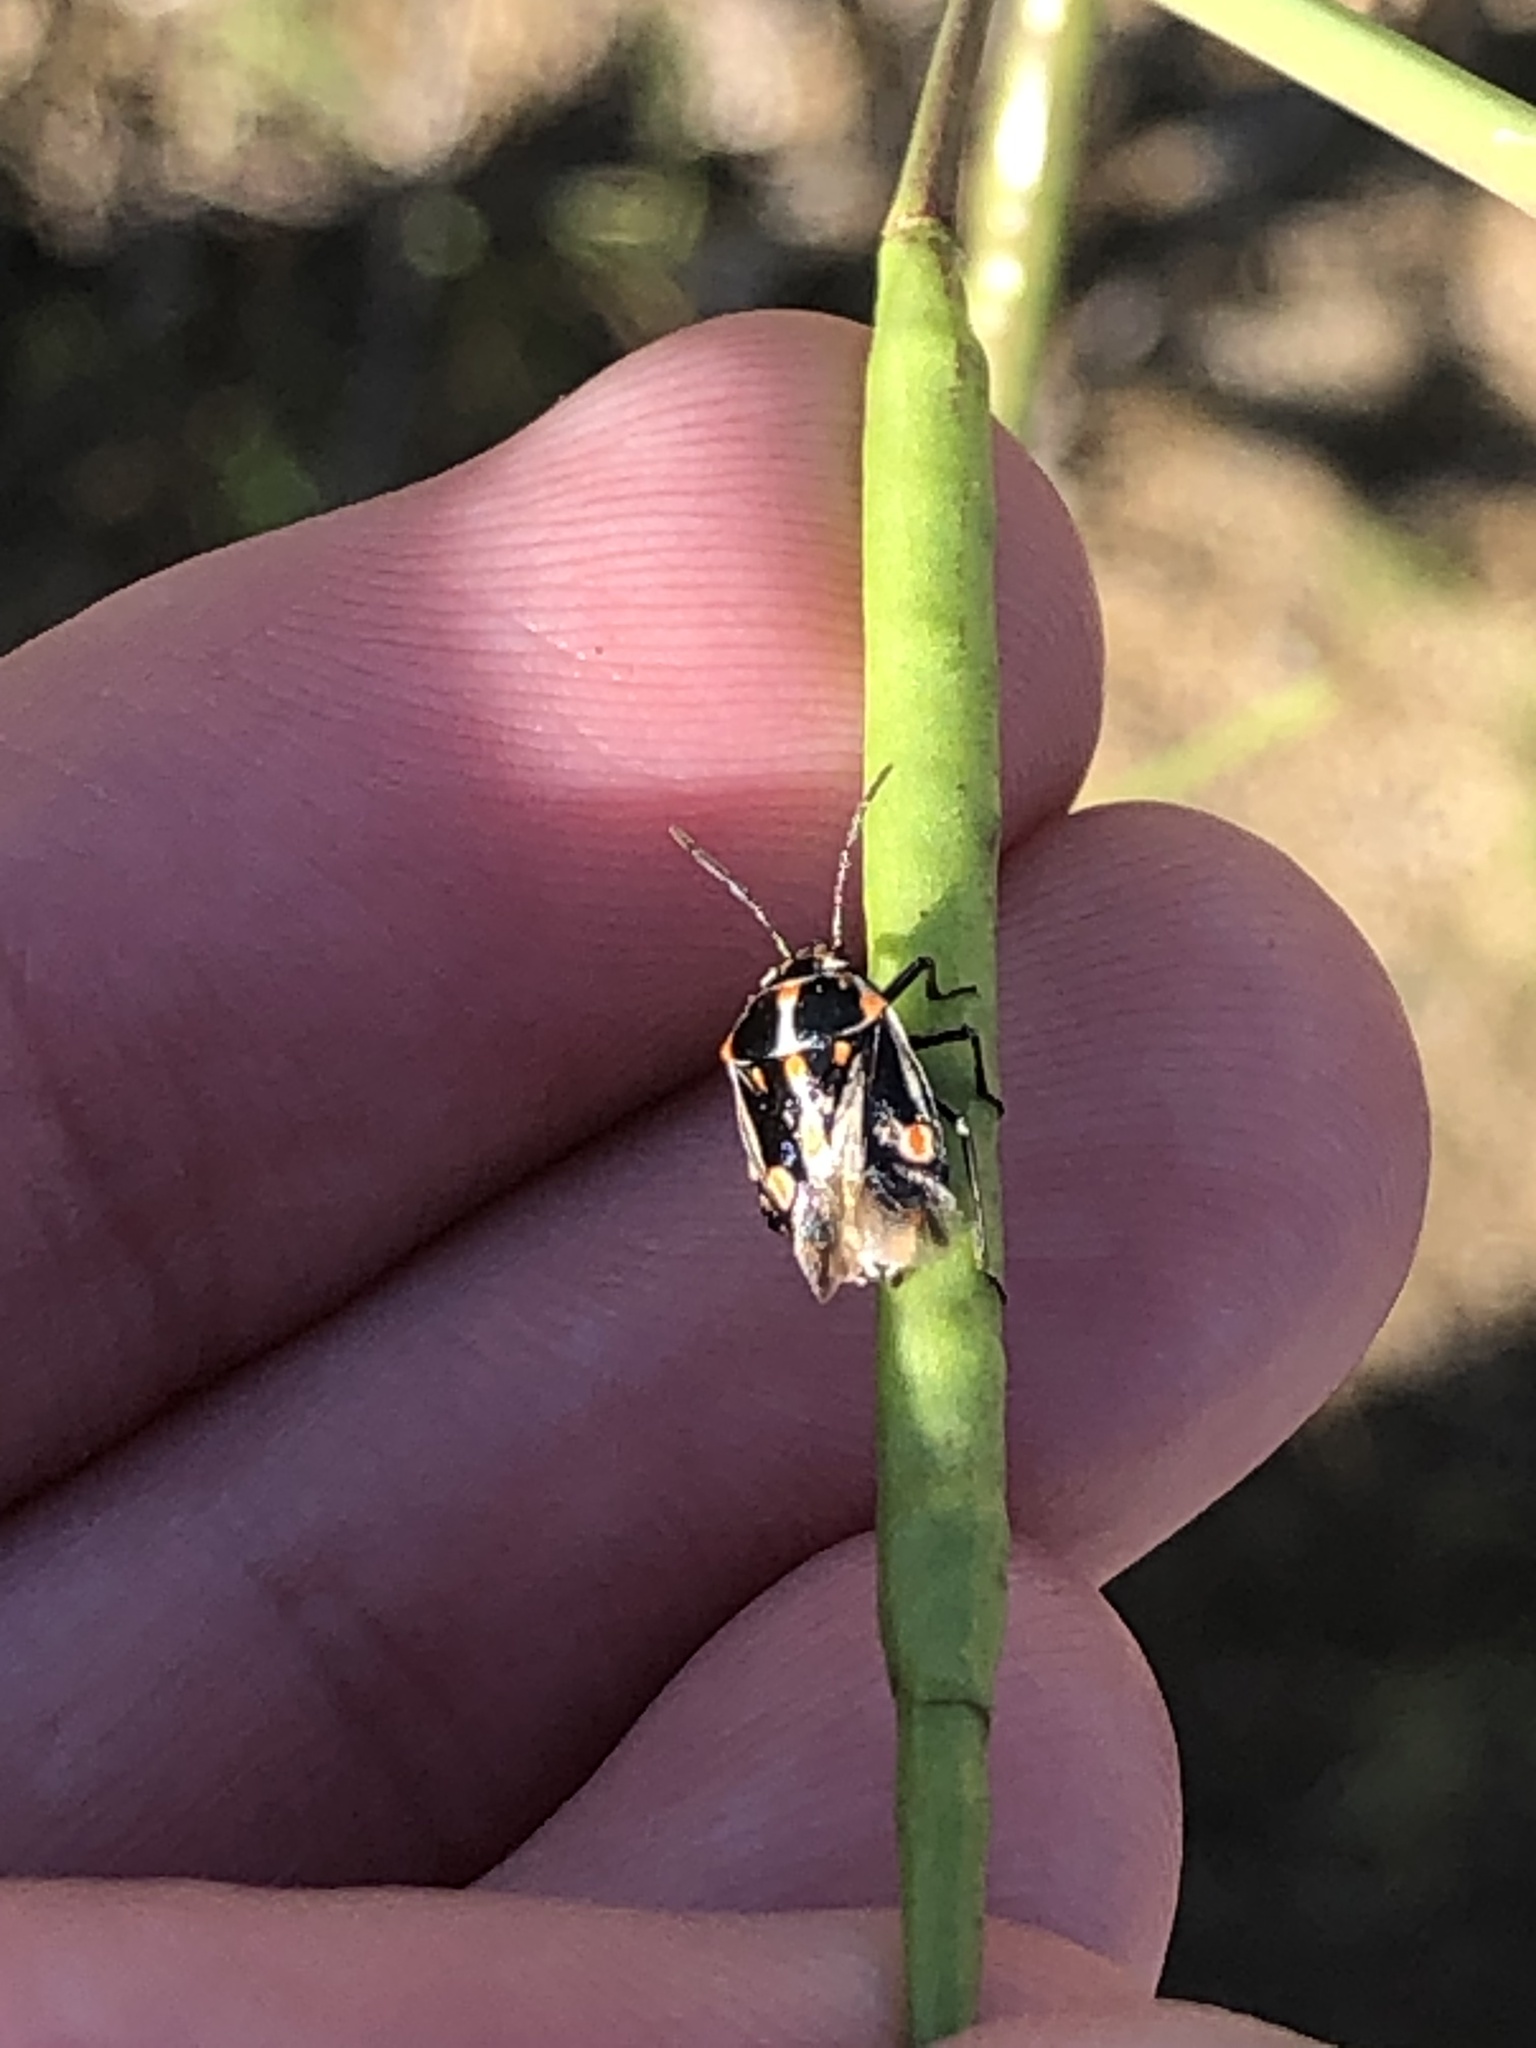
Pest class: stink_bug